Rita (Israeli singer)

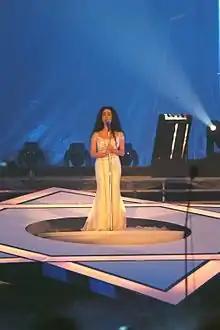
Rita singing "Hatikvah" at a jubilee event marking Israel's 50th Independence Day (1998)

In 1990, Rita represented Israel in the Eurovision Song Contest with "Shara Barkhovot" (Singing in the Streets), but only achieved 18th place. After a brief hiatus, Rita returned in 1994 with her third album, "Ahava Gedola" (A Great Love), which led to a three-year tour around the country. "Tahanot Bazman" (Stations in Time) was released in 1996, consisting mainly of previously unreleased material.